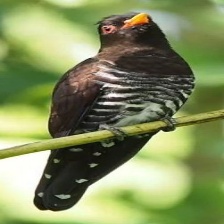
Species: VIOLET CUCKOO
Scientific name:  CHRYSOCOCCYX XANTHORHYNCHUS